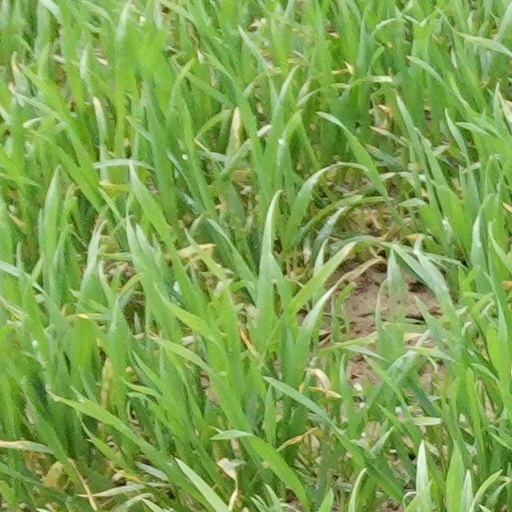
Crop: wheat